Rebecca Elson

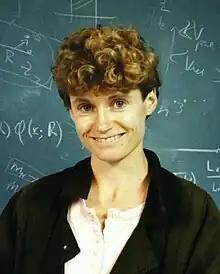
Elson (1987) in front of a blackboard with formulae for velocity V and stellar luminosity L*

Rebecca Anne Wood Elson (2 January 1960 – 19 May 1999) was a Canadian–American astronomer and writer.